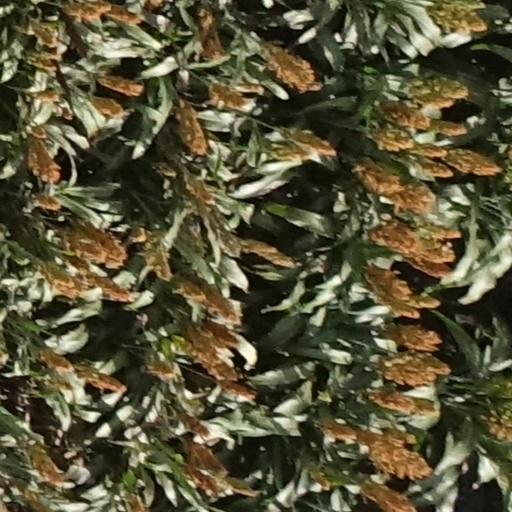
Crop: sorghum